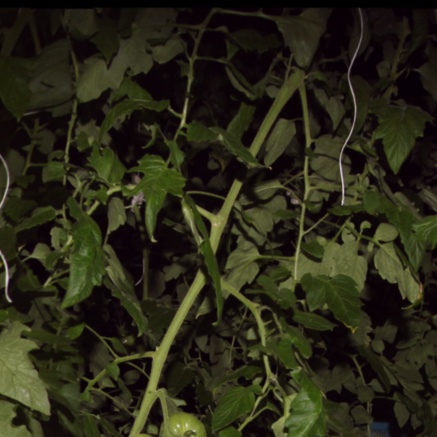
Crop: tomato